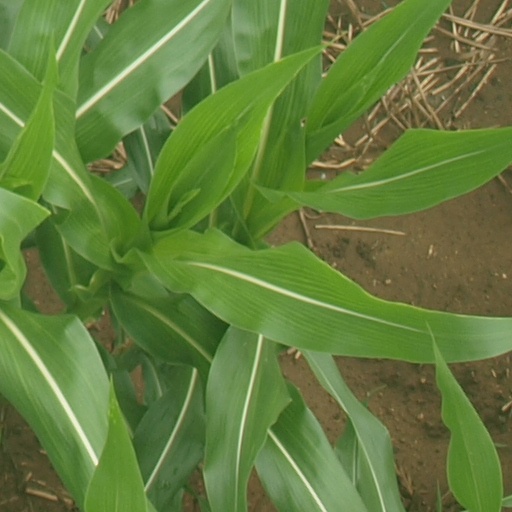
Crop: maize; corn